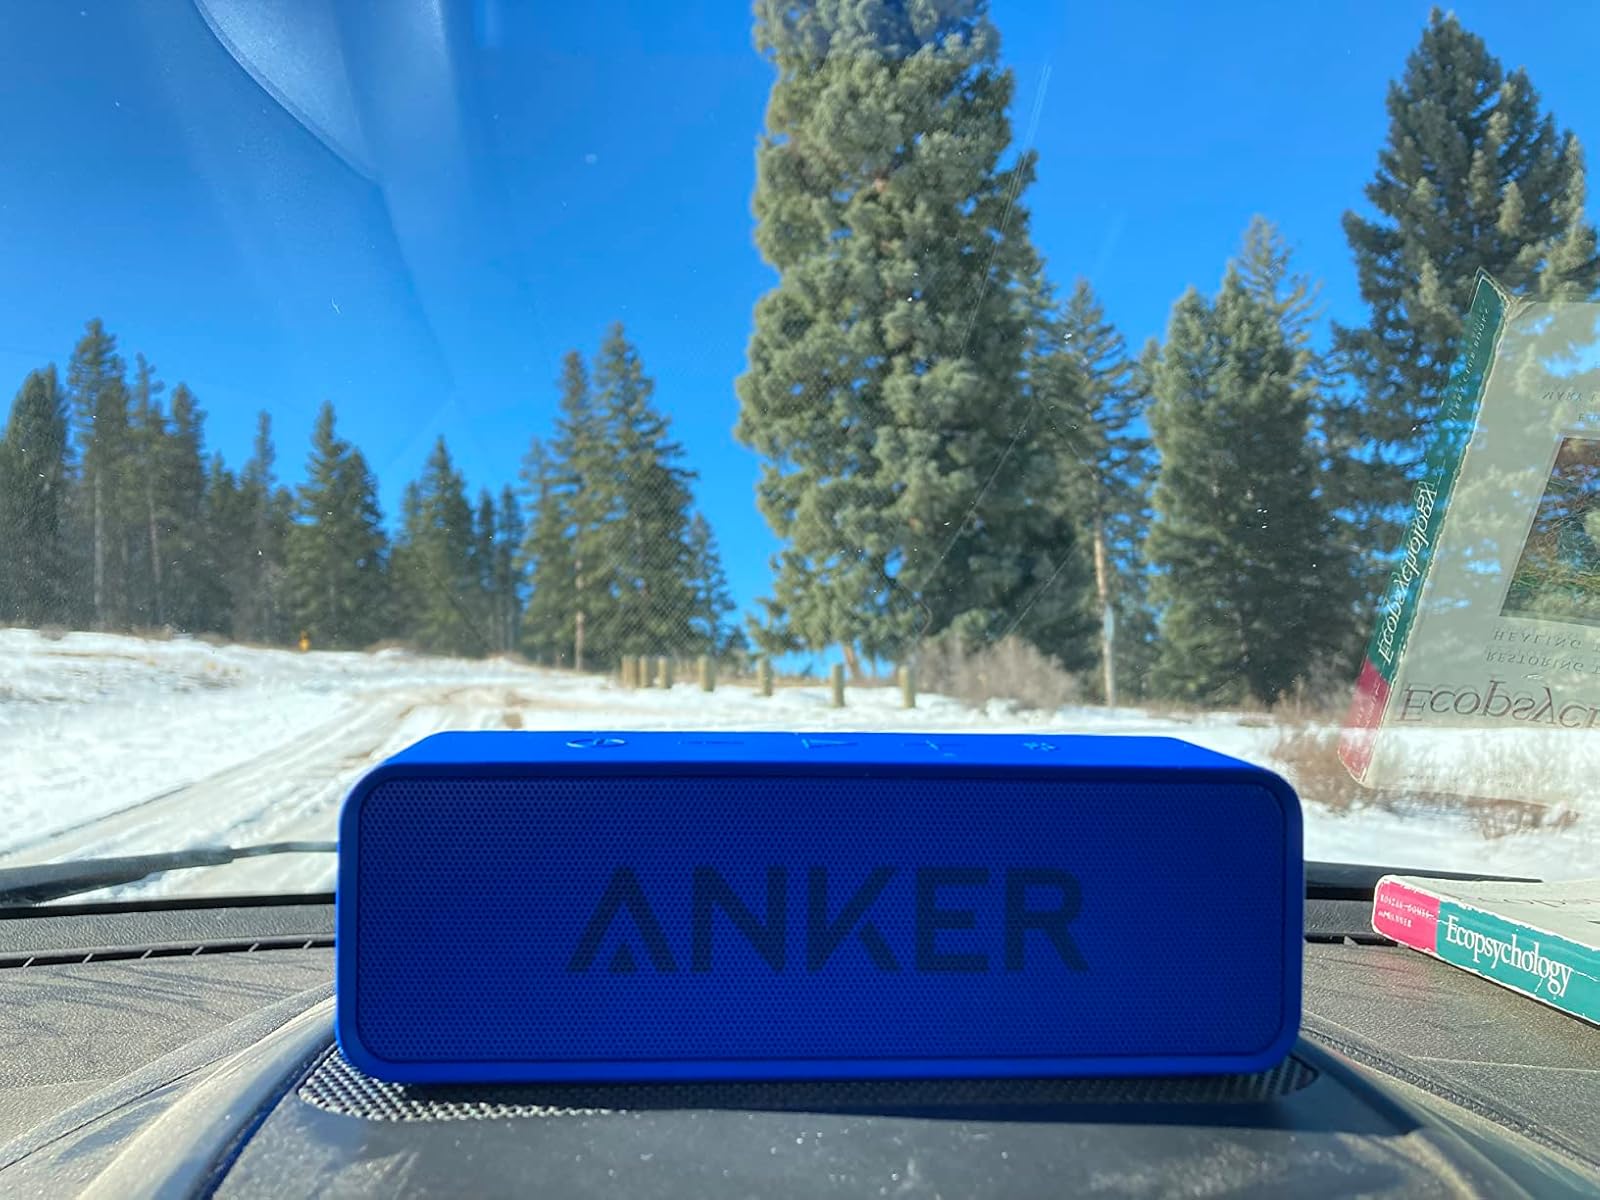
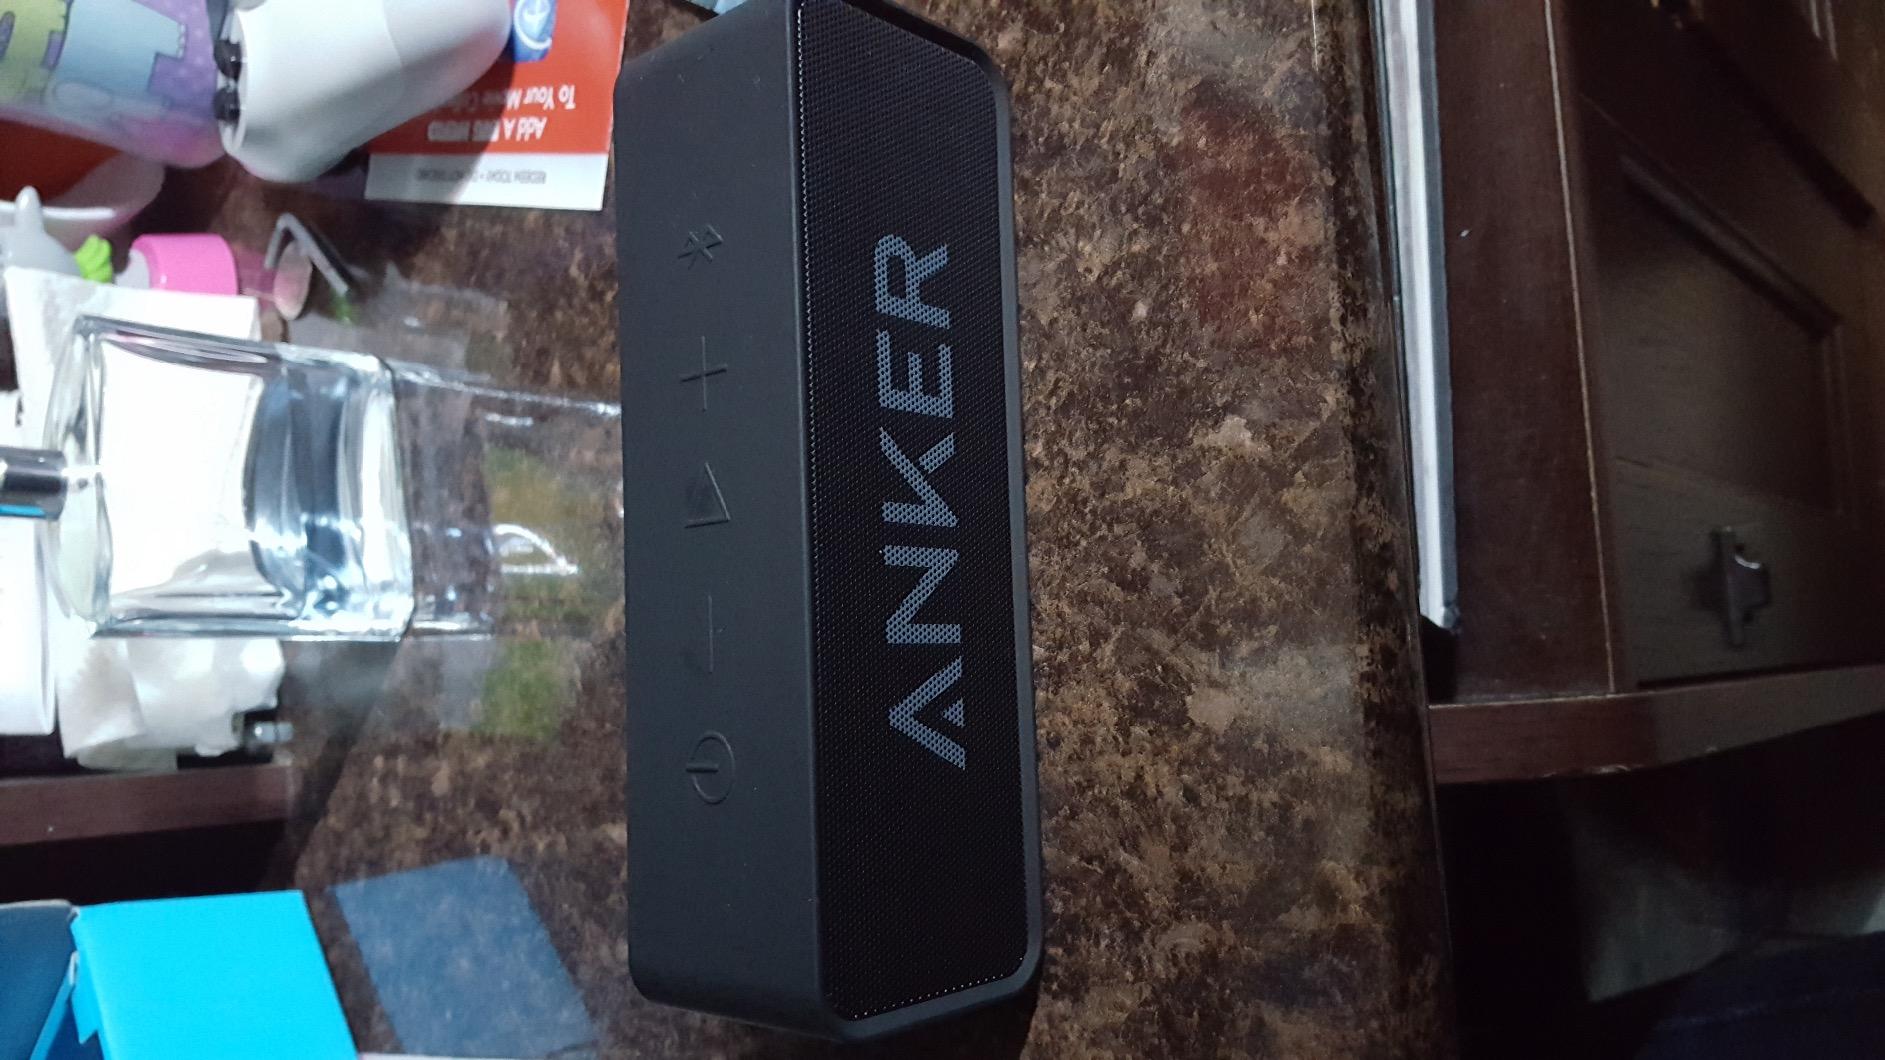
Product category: speaker
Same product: no